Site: brandenburg
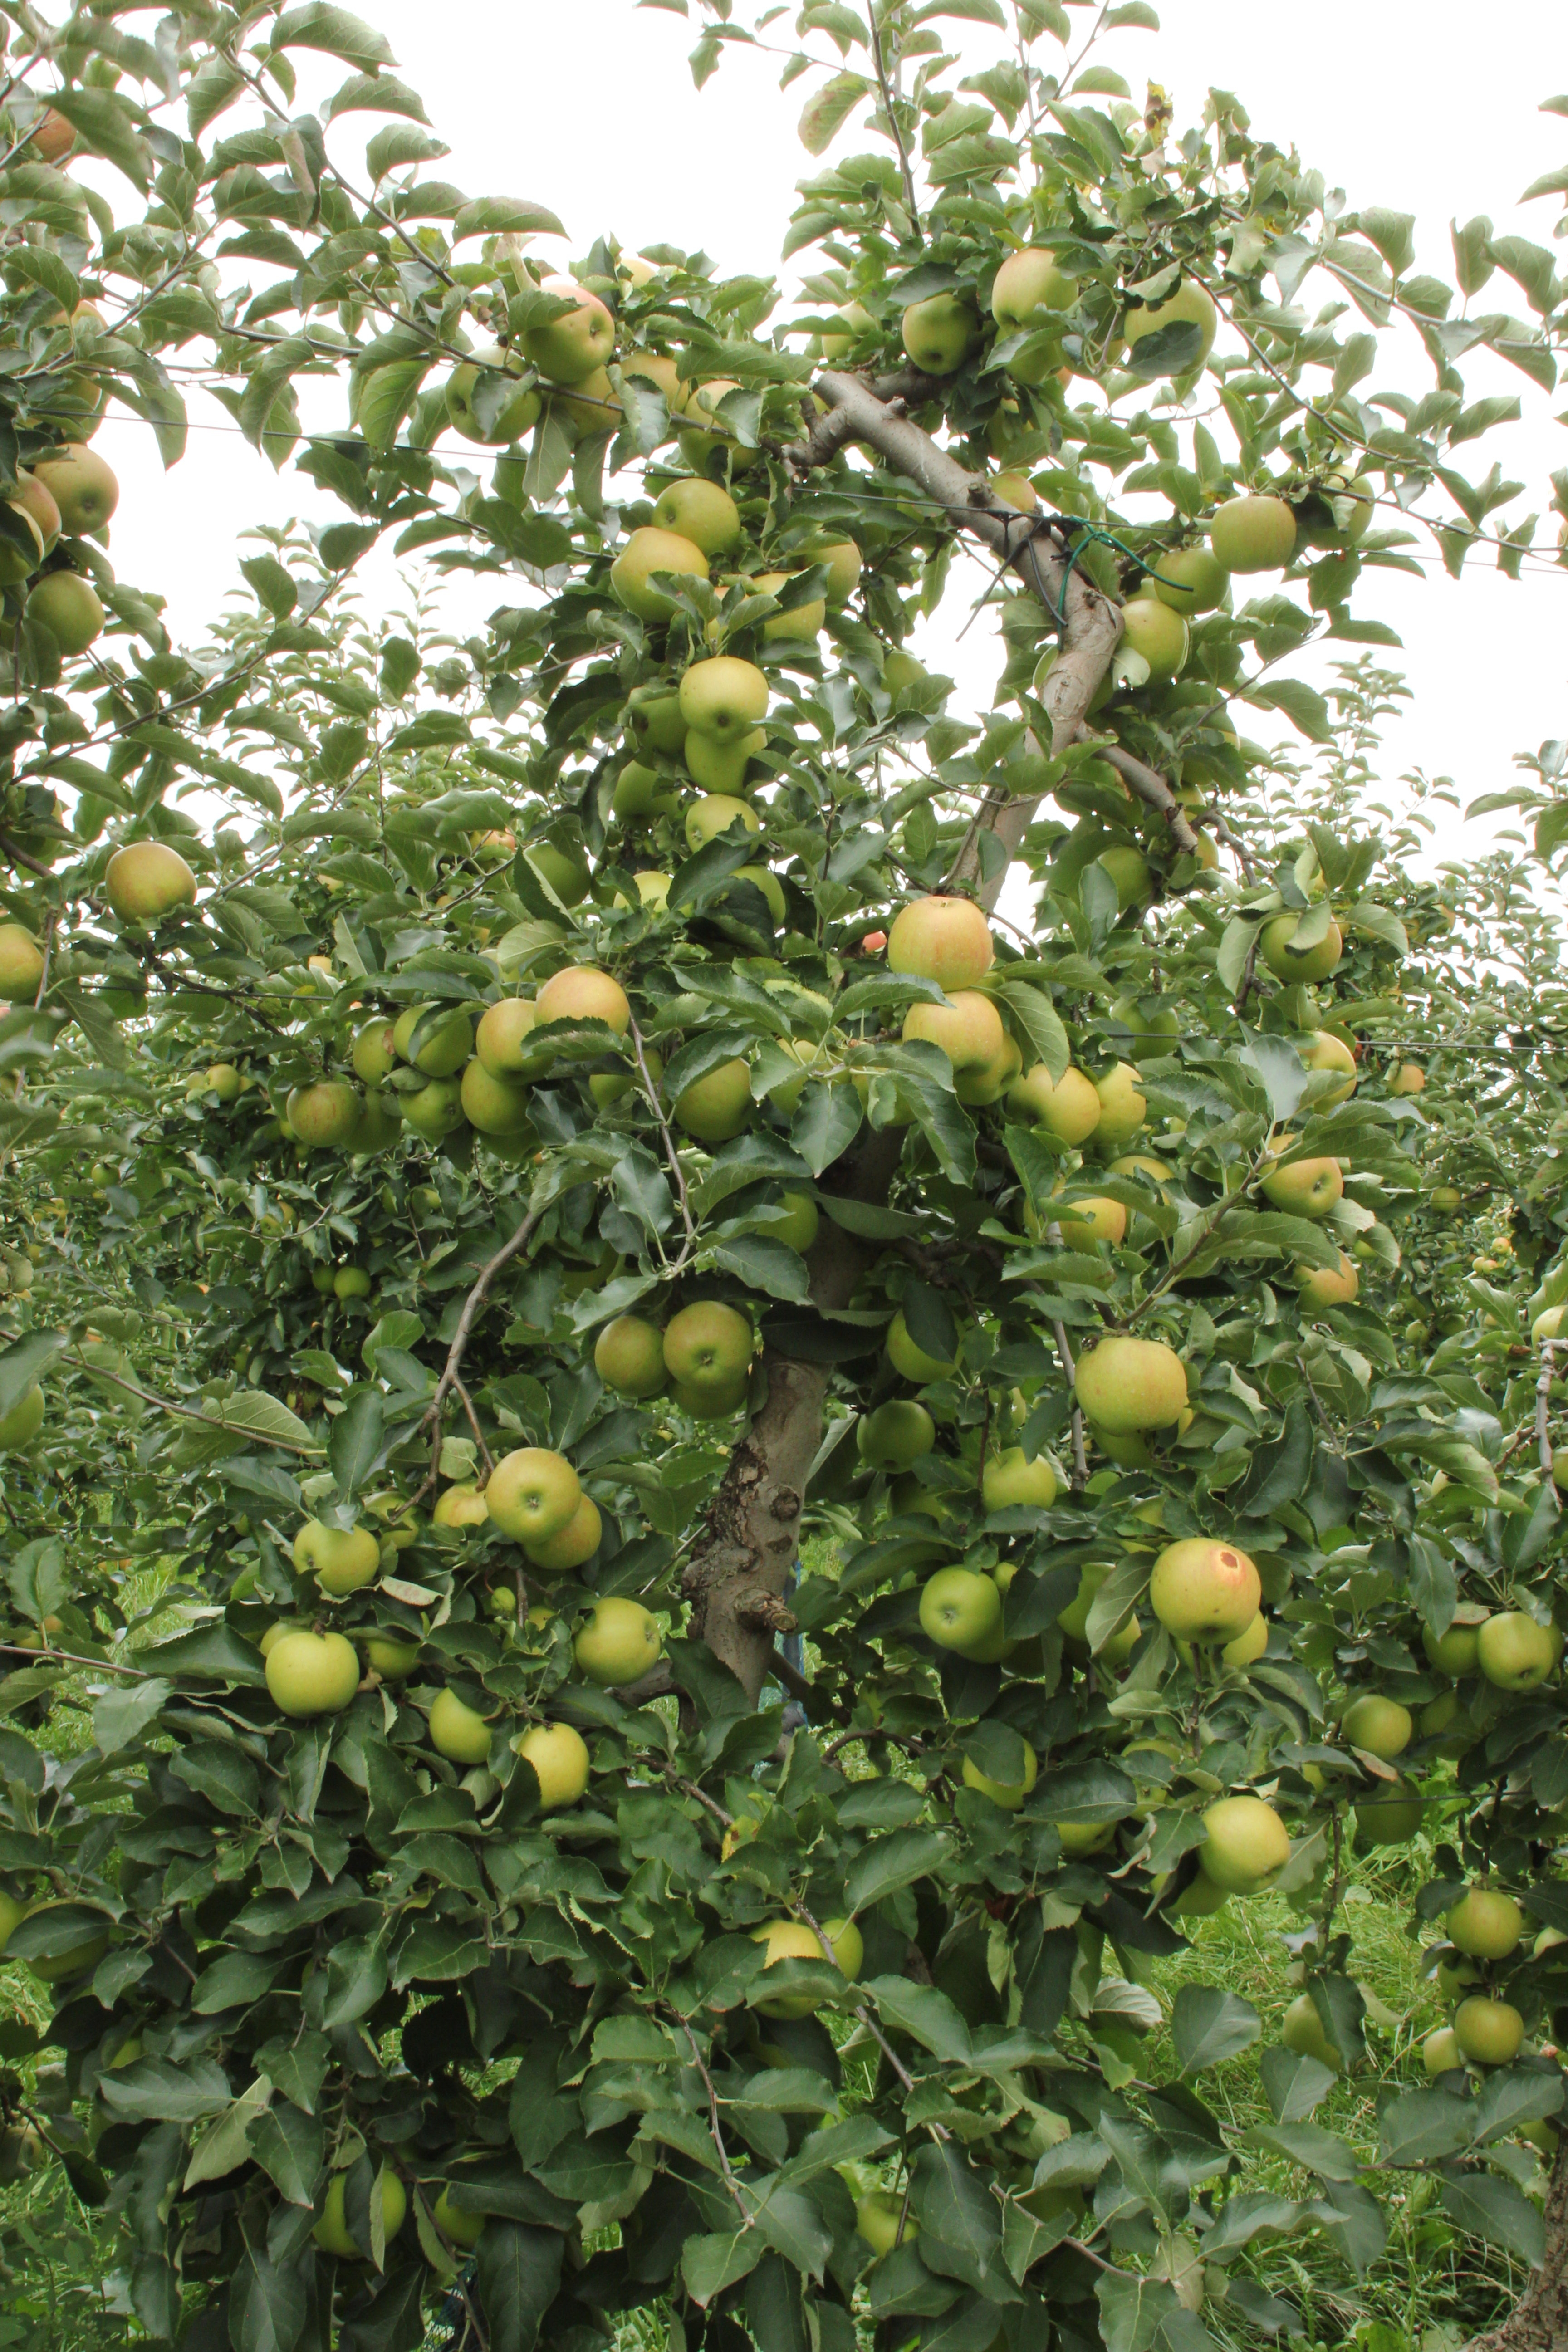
Growth stage (BBCH 87): Maturity of fruit and seed